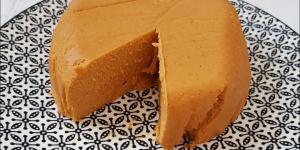
queso ahumado vegano